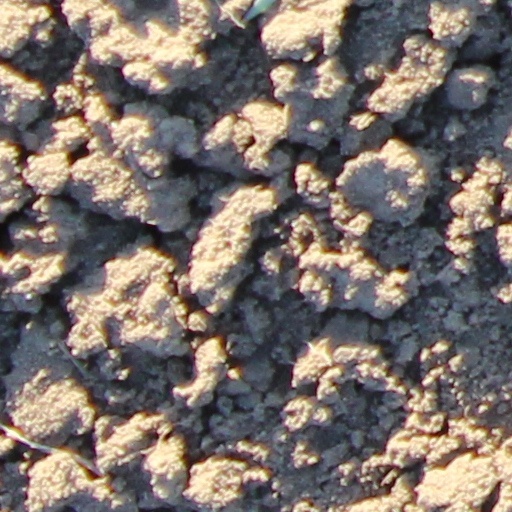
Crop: wheat